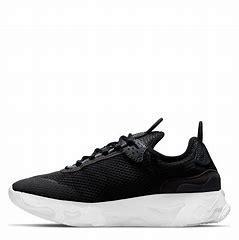
Brand: Nike
Model: React Live